Cathedral Basilica of the Assumption of the Blessed Virgin Mary, Pinsk

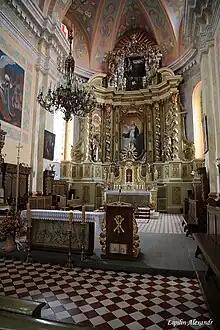
The main apse, 2013

The first wooden Franciscan monastery and church in Pinsk were founded in 1396 by Duke Sigismund Kęstutaitis. In 1510 the church was rebuilt in stone. In 1648 they were damaged during the Khmelnytsky Uprising.